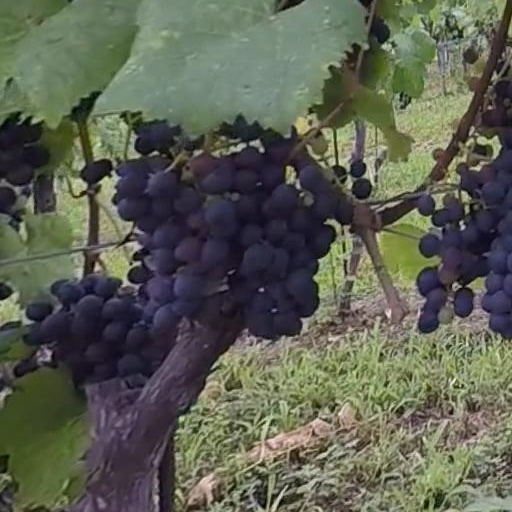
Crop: grape